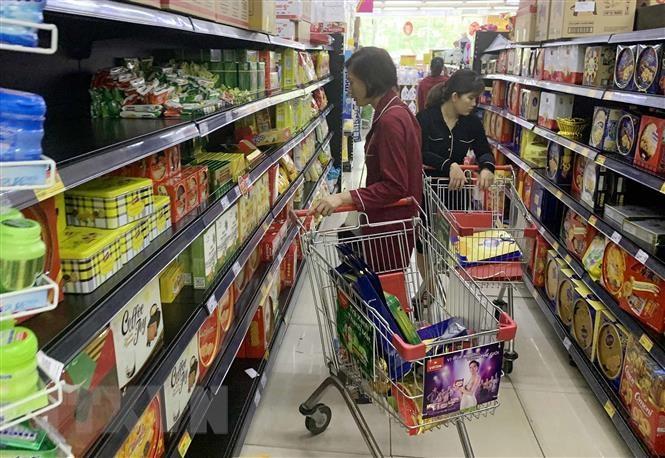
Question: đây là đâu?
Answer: đây là một khu trong siêu thị